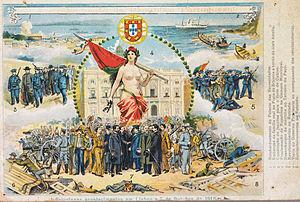
1910 est une année commune commençant un samedi.